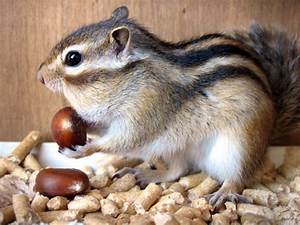
Label: scoiattolo